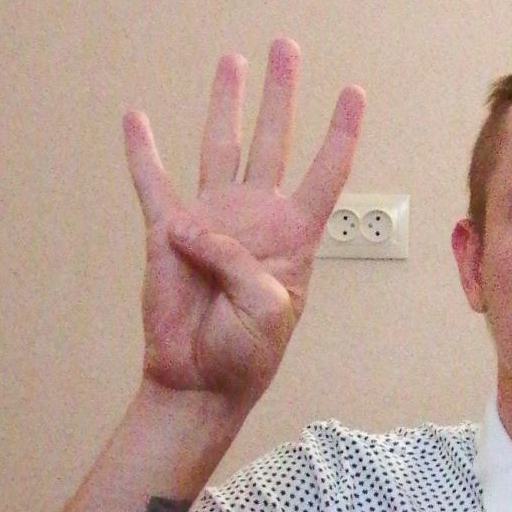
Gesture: four